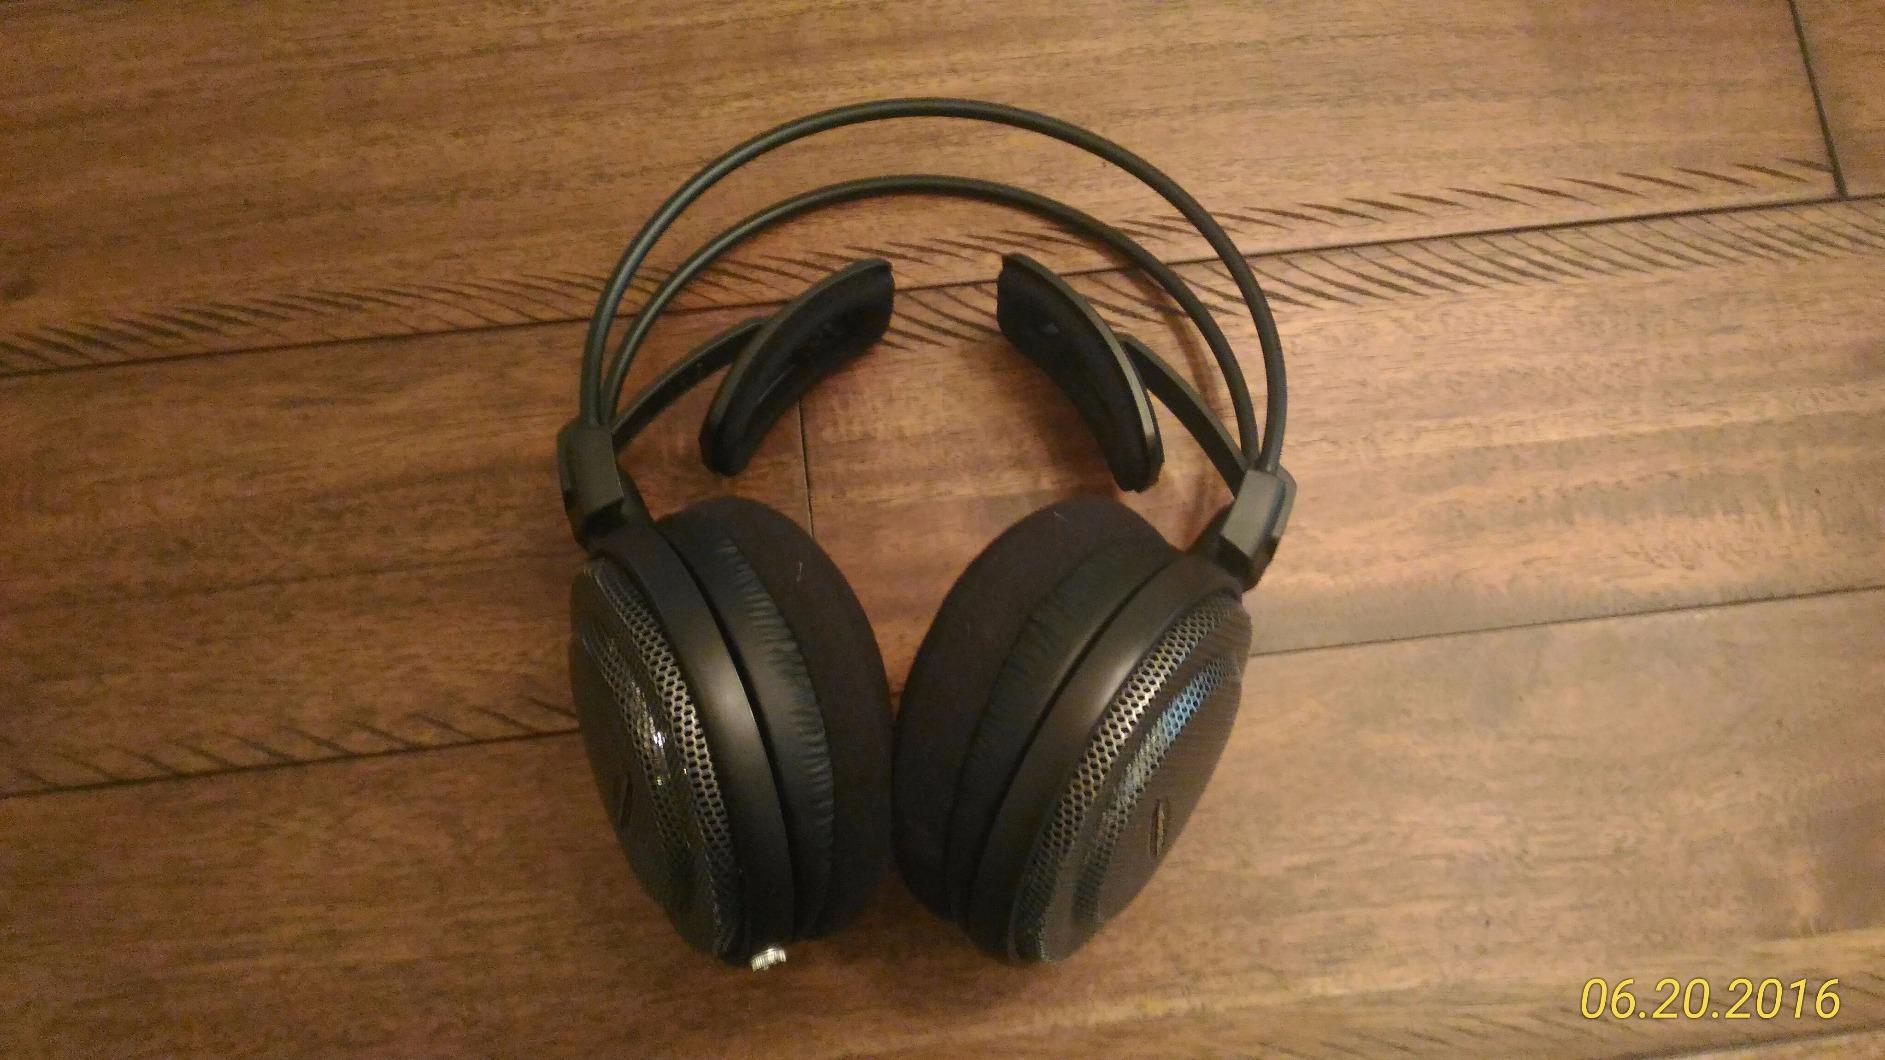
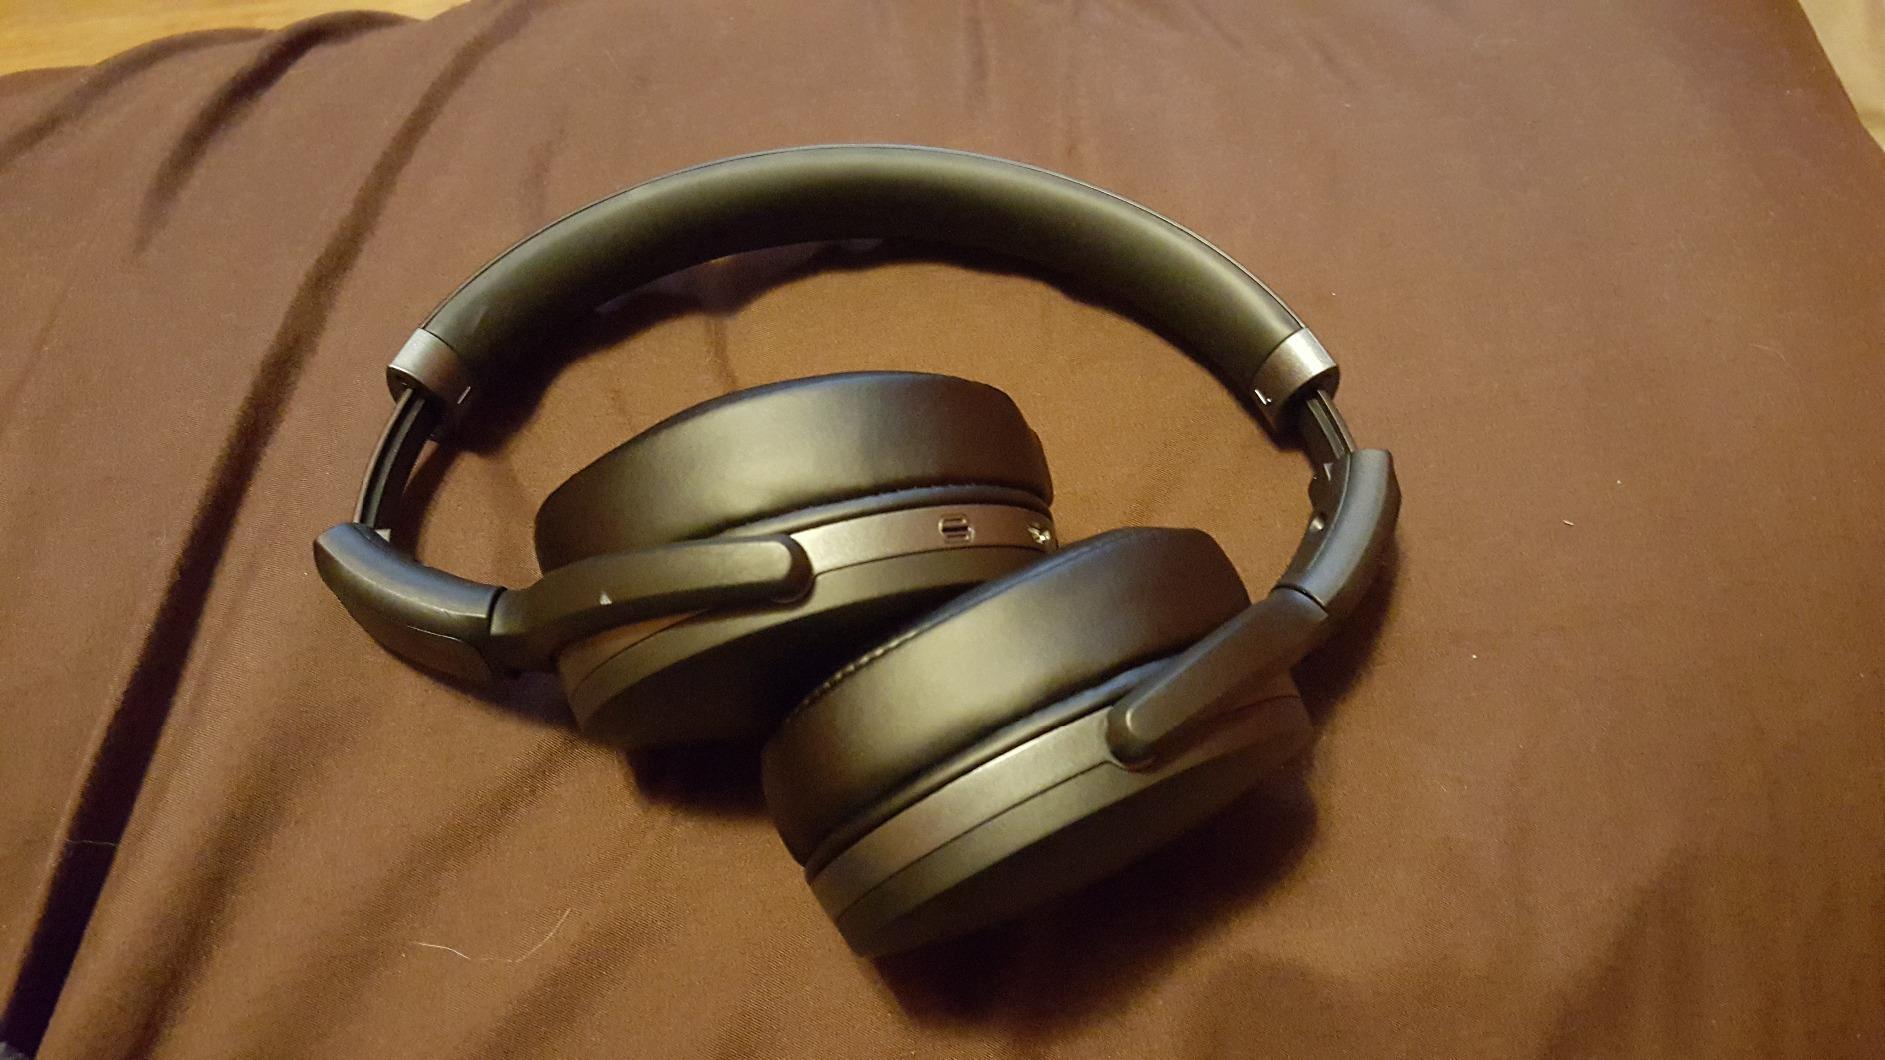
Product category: headphones
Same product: no